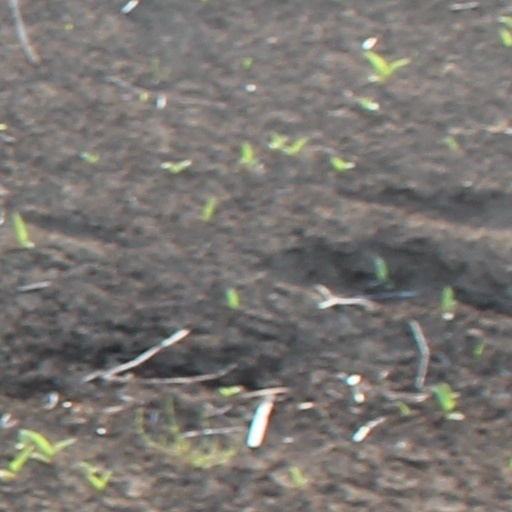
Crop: wheat